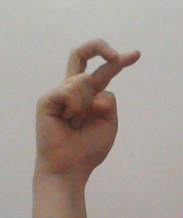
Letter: zay